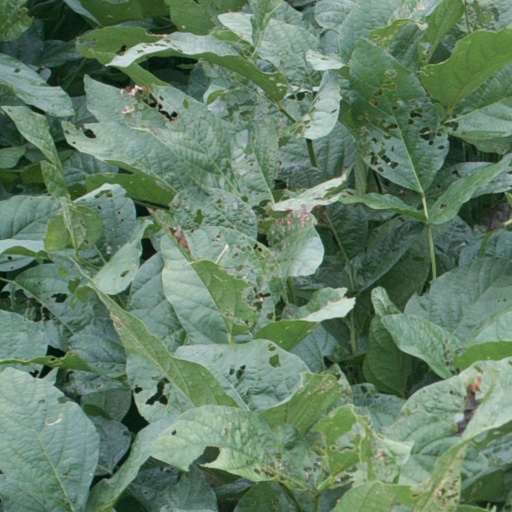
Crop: soybean